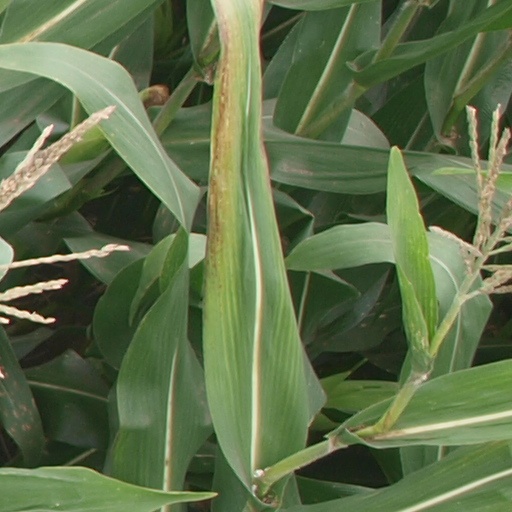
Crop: maize; corn